Planar Fourier capture array

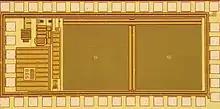
Light micrograph of the first prototype PFCA. The two square regions are complementary PFCAs, each of which 570 μm across, and the larger squares are bond pads.

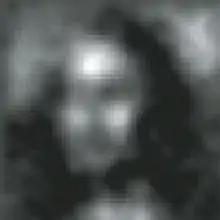
Using complete information from one PFCA, it is possible to reconstruct the image presented up to the Nyquist limit set by the highest-frequency angle-sensitive pixel of the PFCA. In this example, an image of the Mona Lisa was presented to the PFCA with a capture time of 16.7 ms, and this image was computationally reconstructed.

A planar Fourier capture array (PFCA) is a tiny camera that requires no mirror, lens, focal length, or moving parts. It is composed of angle-sensitive pixels, which can be manufactured in unmodified CMOS processes.